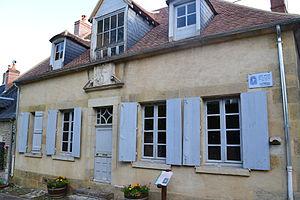
Maison d'Achille Millien à Beaumont-la-Ferrière (Nièvre)
Beaumont-la-Ferrière est une commune française rurale, située dans le département de la Nièvre en région Bourgogne-Franche-Comté.
Cet article recense les monuments historiques de la Nièvre, en France.
Achille Millien, né le 4 septembre 1838 à Beaumont-la-Ferrière en France et mort le 12 janvier 1927 au même lieu, est un poète et un folkloriste français.